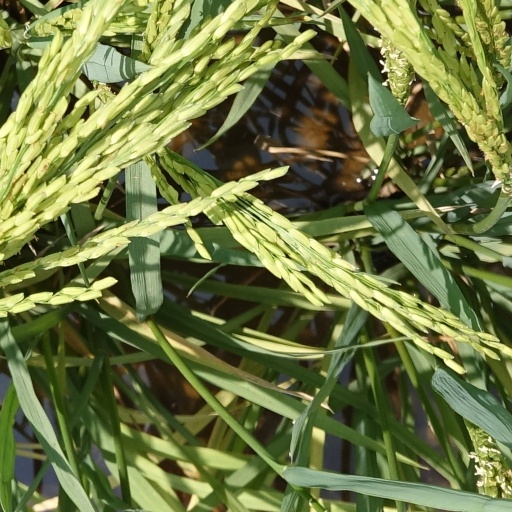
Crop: rice